Polytechnic University of Milan

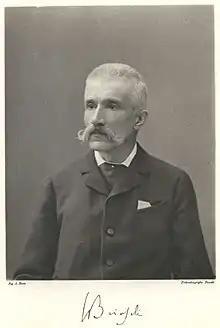
Francesco Brioschi (1824–1897), founder and first rector of the Polytechnic University of Milan.

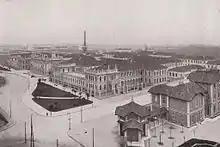
"Città Studi" buildings in 1930

The Polytechnic University of Milan was founded on 29 November 1863 by Francesco Brioschi, secretary of the Ministry of Education and rector of the University of Pavia. Its establishment was part of a broader movement in Italy to advance technical and scientific education, which in result would support industrial and technological development during the country's early years of unification. Its original name was "Istituto Tecnico Superiore" (which translates to "Higher Technical Institute") and only Civil and Industrial Engineering were taught. Architecture, the second main line of study at the university, was introduced in 1865 in cooperation with the Brera Academy. There were only 30 students admitted in the first year. Over the decades, most of the students were men: the first female graduate from the university was in 1913.